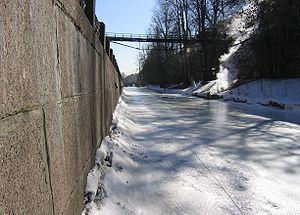
Le canal Kryukov est l'un des canaux du centre de Saint-Pétersbourg.